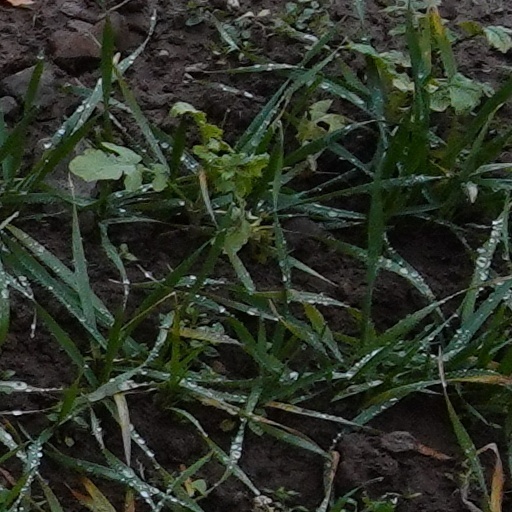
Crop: wheat